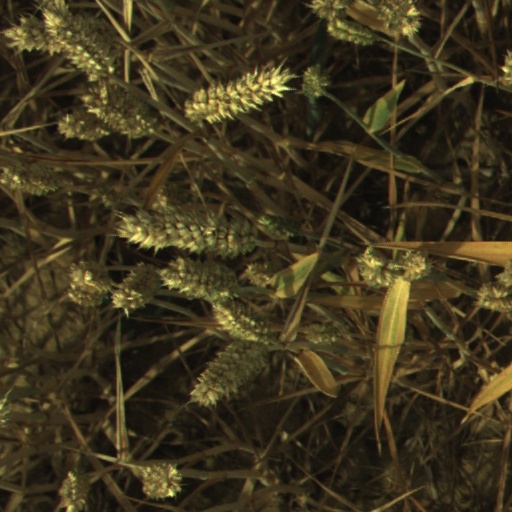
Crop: wheat